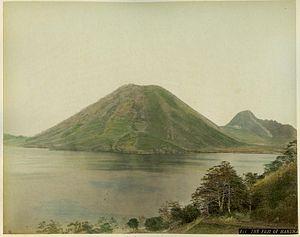
Le lac Haruna est un lac de cratère situé près du sommet du mont Haruna, dans le périmètre de la ville de Takasaki, préfecture de Gunma au Japon. L'ancien nom du lac est « lac Hikaho ».